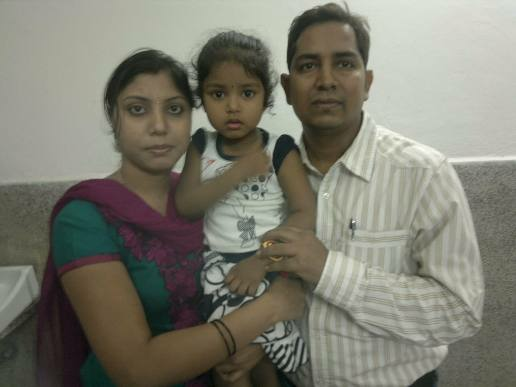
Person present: Yes